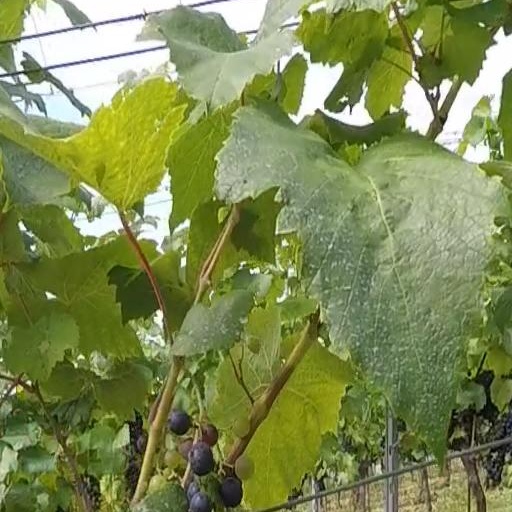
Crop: grape